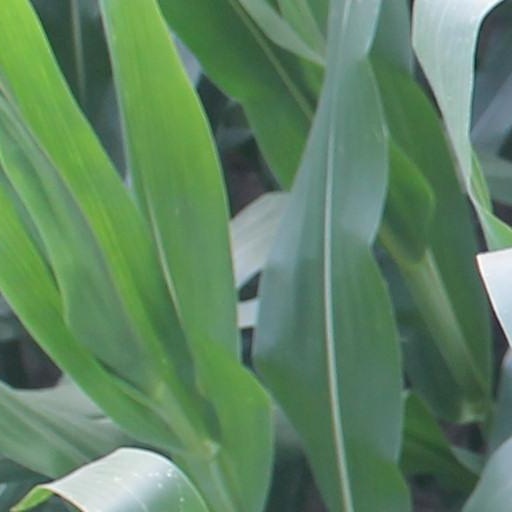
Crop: maize; corn